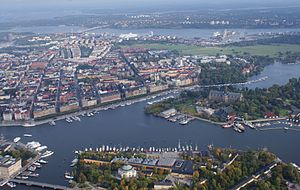
Ladugårdslandsviken
Ladugårdslandsviken set luften, mod nordøst med Östermalm i baggrunden, 2012.
Ladugårdslandsviken er en vig af Saltsjön i det centrale Stockholm som begrænses af Blasieholmen og Skeppsholmen i sydvest, Södra Djurgården mod øst og Strandvägen mod nord. Fortsættelsen mod vest er Nybroviken og mod øst Djurgårdsbrunnsviken.